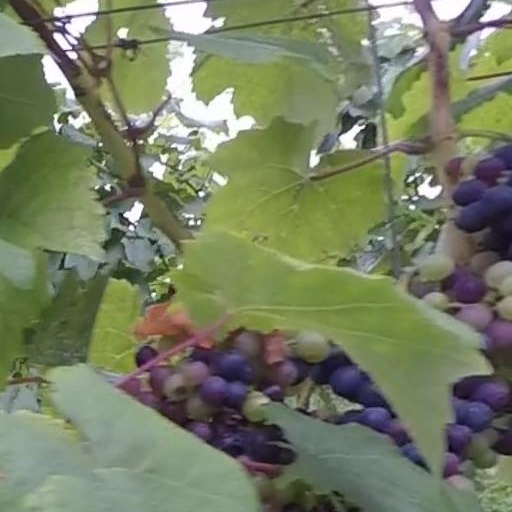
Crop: grape